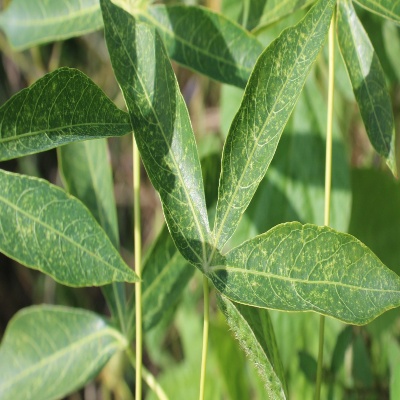
Crop: Cassava
Condition: green mite